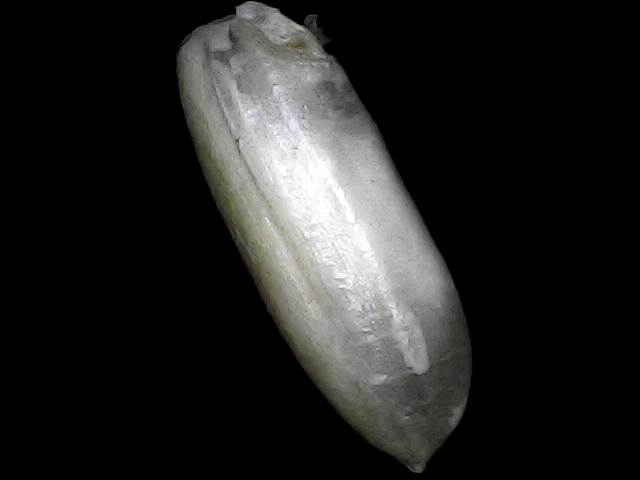
Rice variety: BRRI74